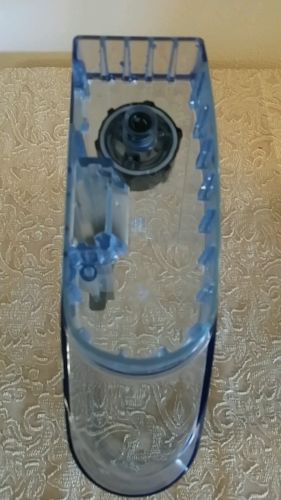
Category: coffee maker